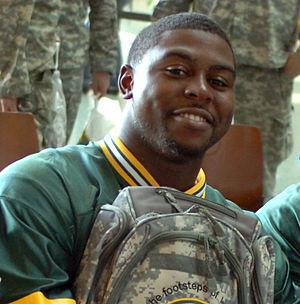
Jarius Wynn est un joueur américain de football américain. Il joue actuellement avec les Bills de Buffalo.